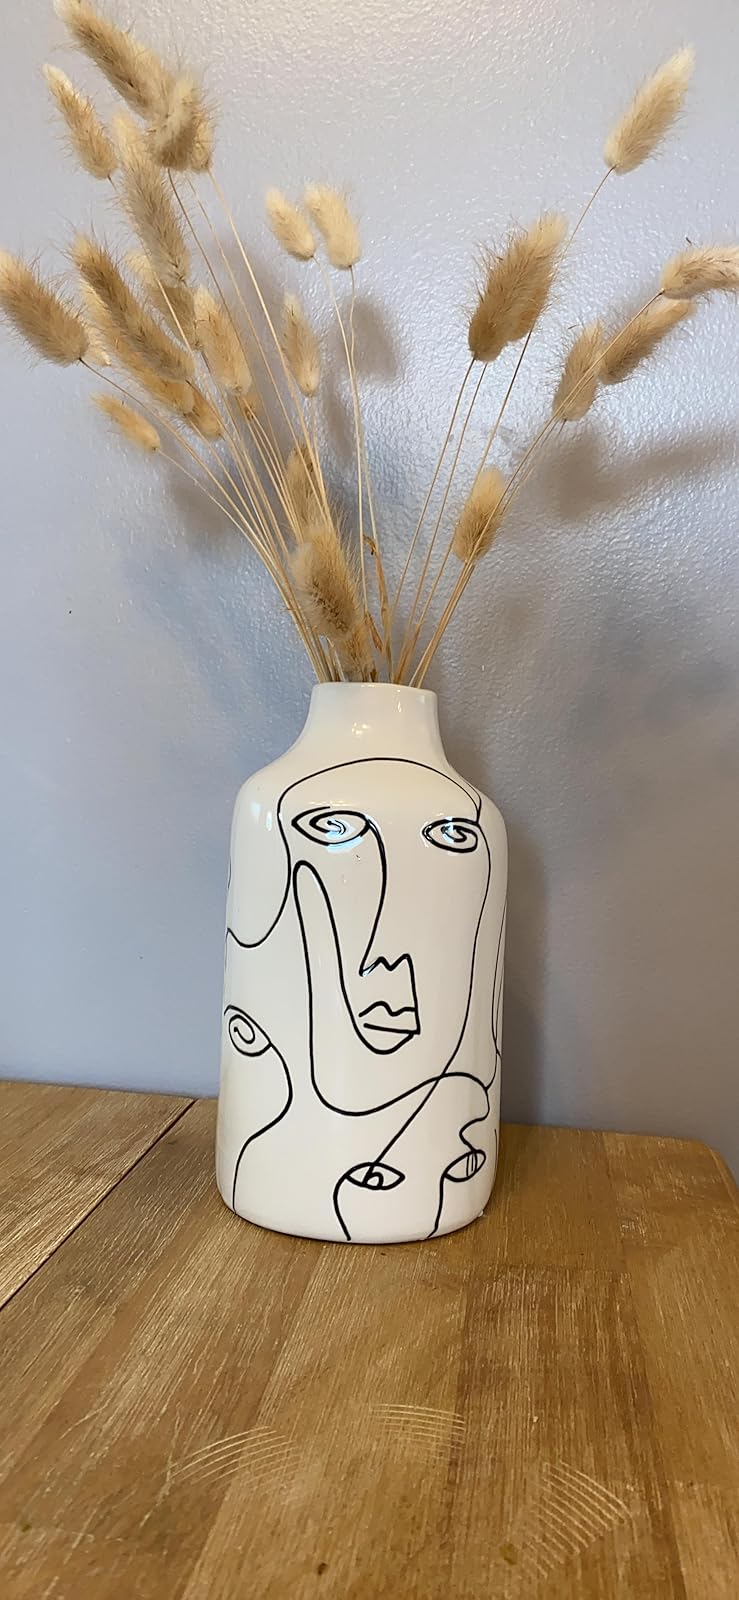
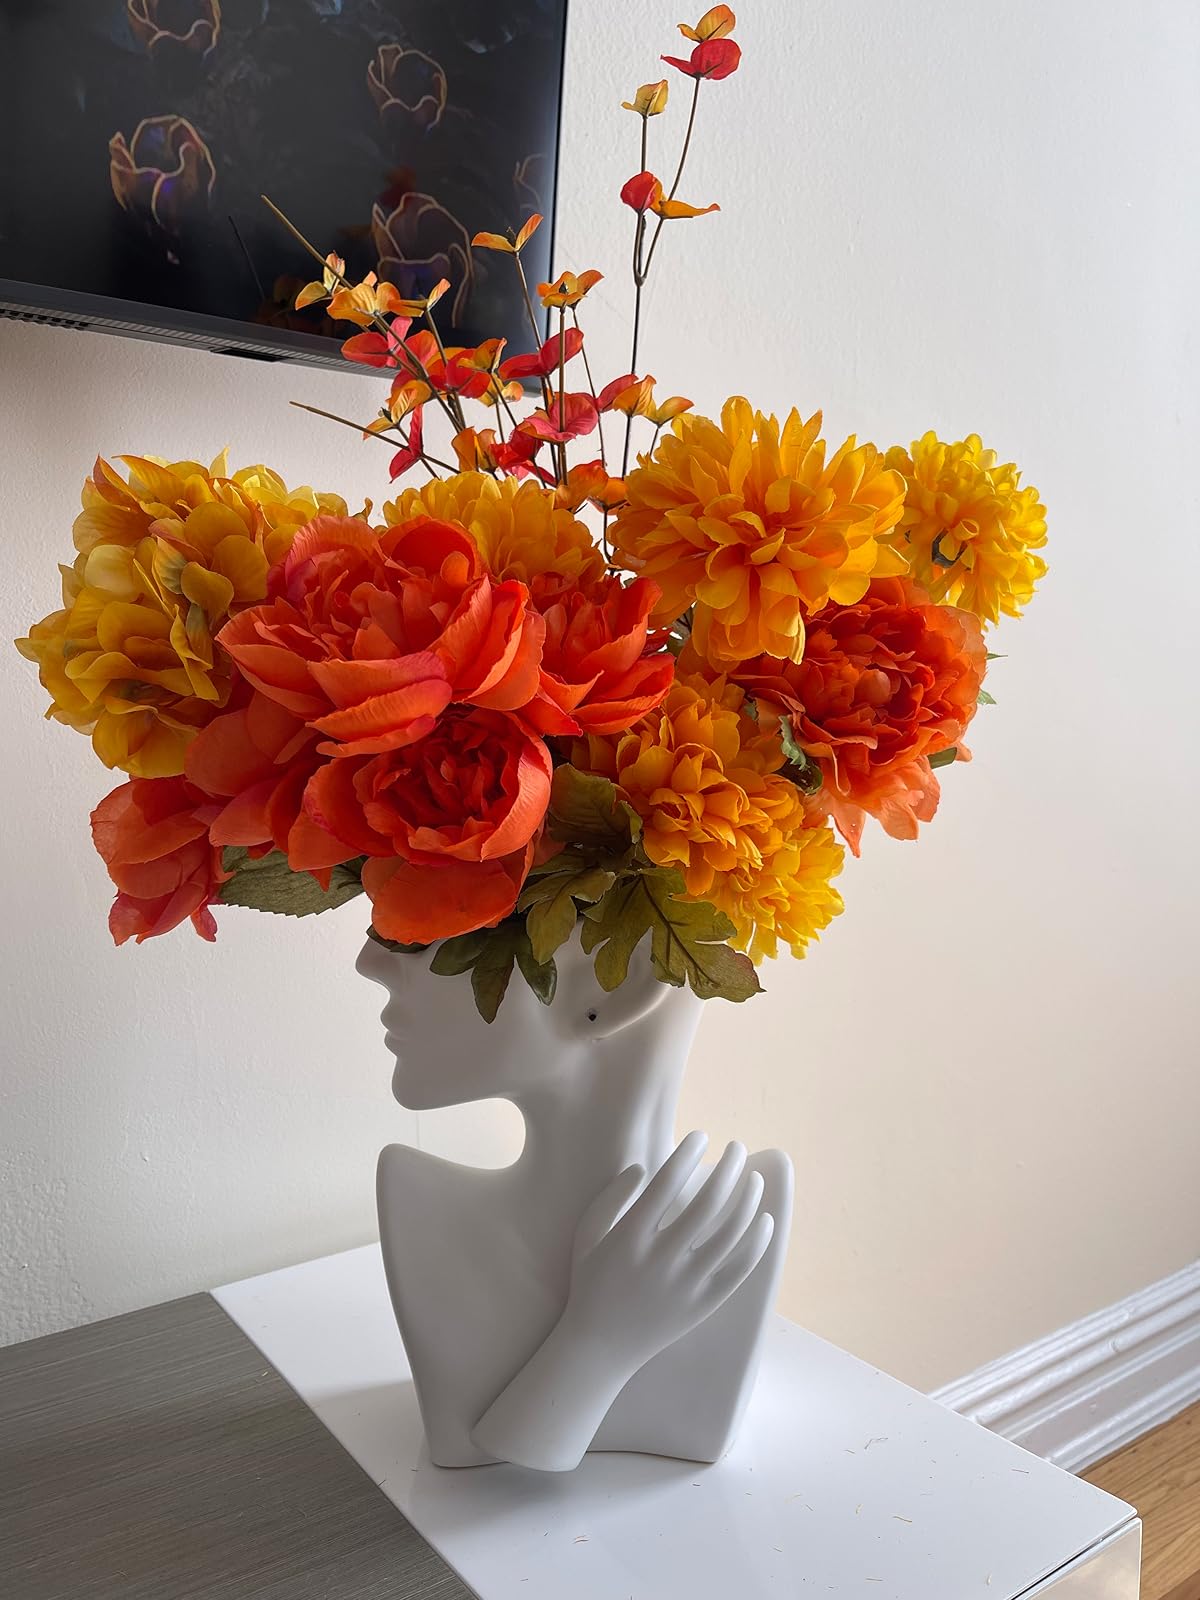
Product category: vase
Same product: no